Gewiss–Bianchi

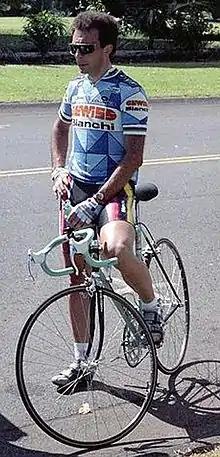
Moreno Argentin in 1987

Gewiss–Bianchi was an Italian professional cycling team that existed from 1979 to 1989.